Agriculture in Wales

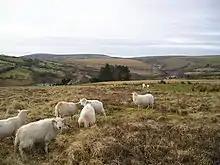
Welsh Mountain sheep on tussocky grassland

The Welsh Mountain sheep is a hardy breed that can scrape a living from the mountainous habitats where they spend the whole year. Being adept at exploiting their environment, they have local knowledge of their mountains and are left to their own devices, being gathered once or twice a year. Originally often horned, and various shades of brown or black, they were often of poor conformation and bedraggled appearance. More recently, scientific breeding has improved them and they have been exported to many parts of the world. They form part of the ancestry of various local breeds of sheep in Wales, the Llanwenog, the Lleyn sheep, the Kerry Hill, the badger-faced, the Welsh mule and the Beulah speckle-faced. In rural areas, sheep are still an important part of life with local livestock shows and sheep dog trials taking place annually.